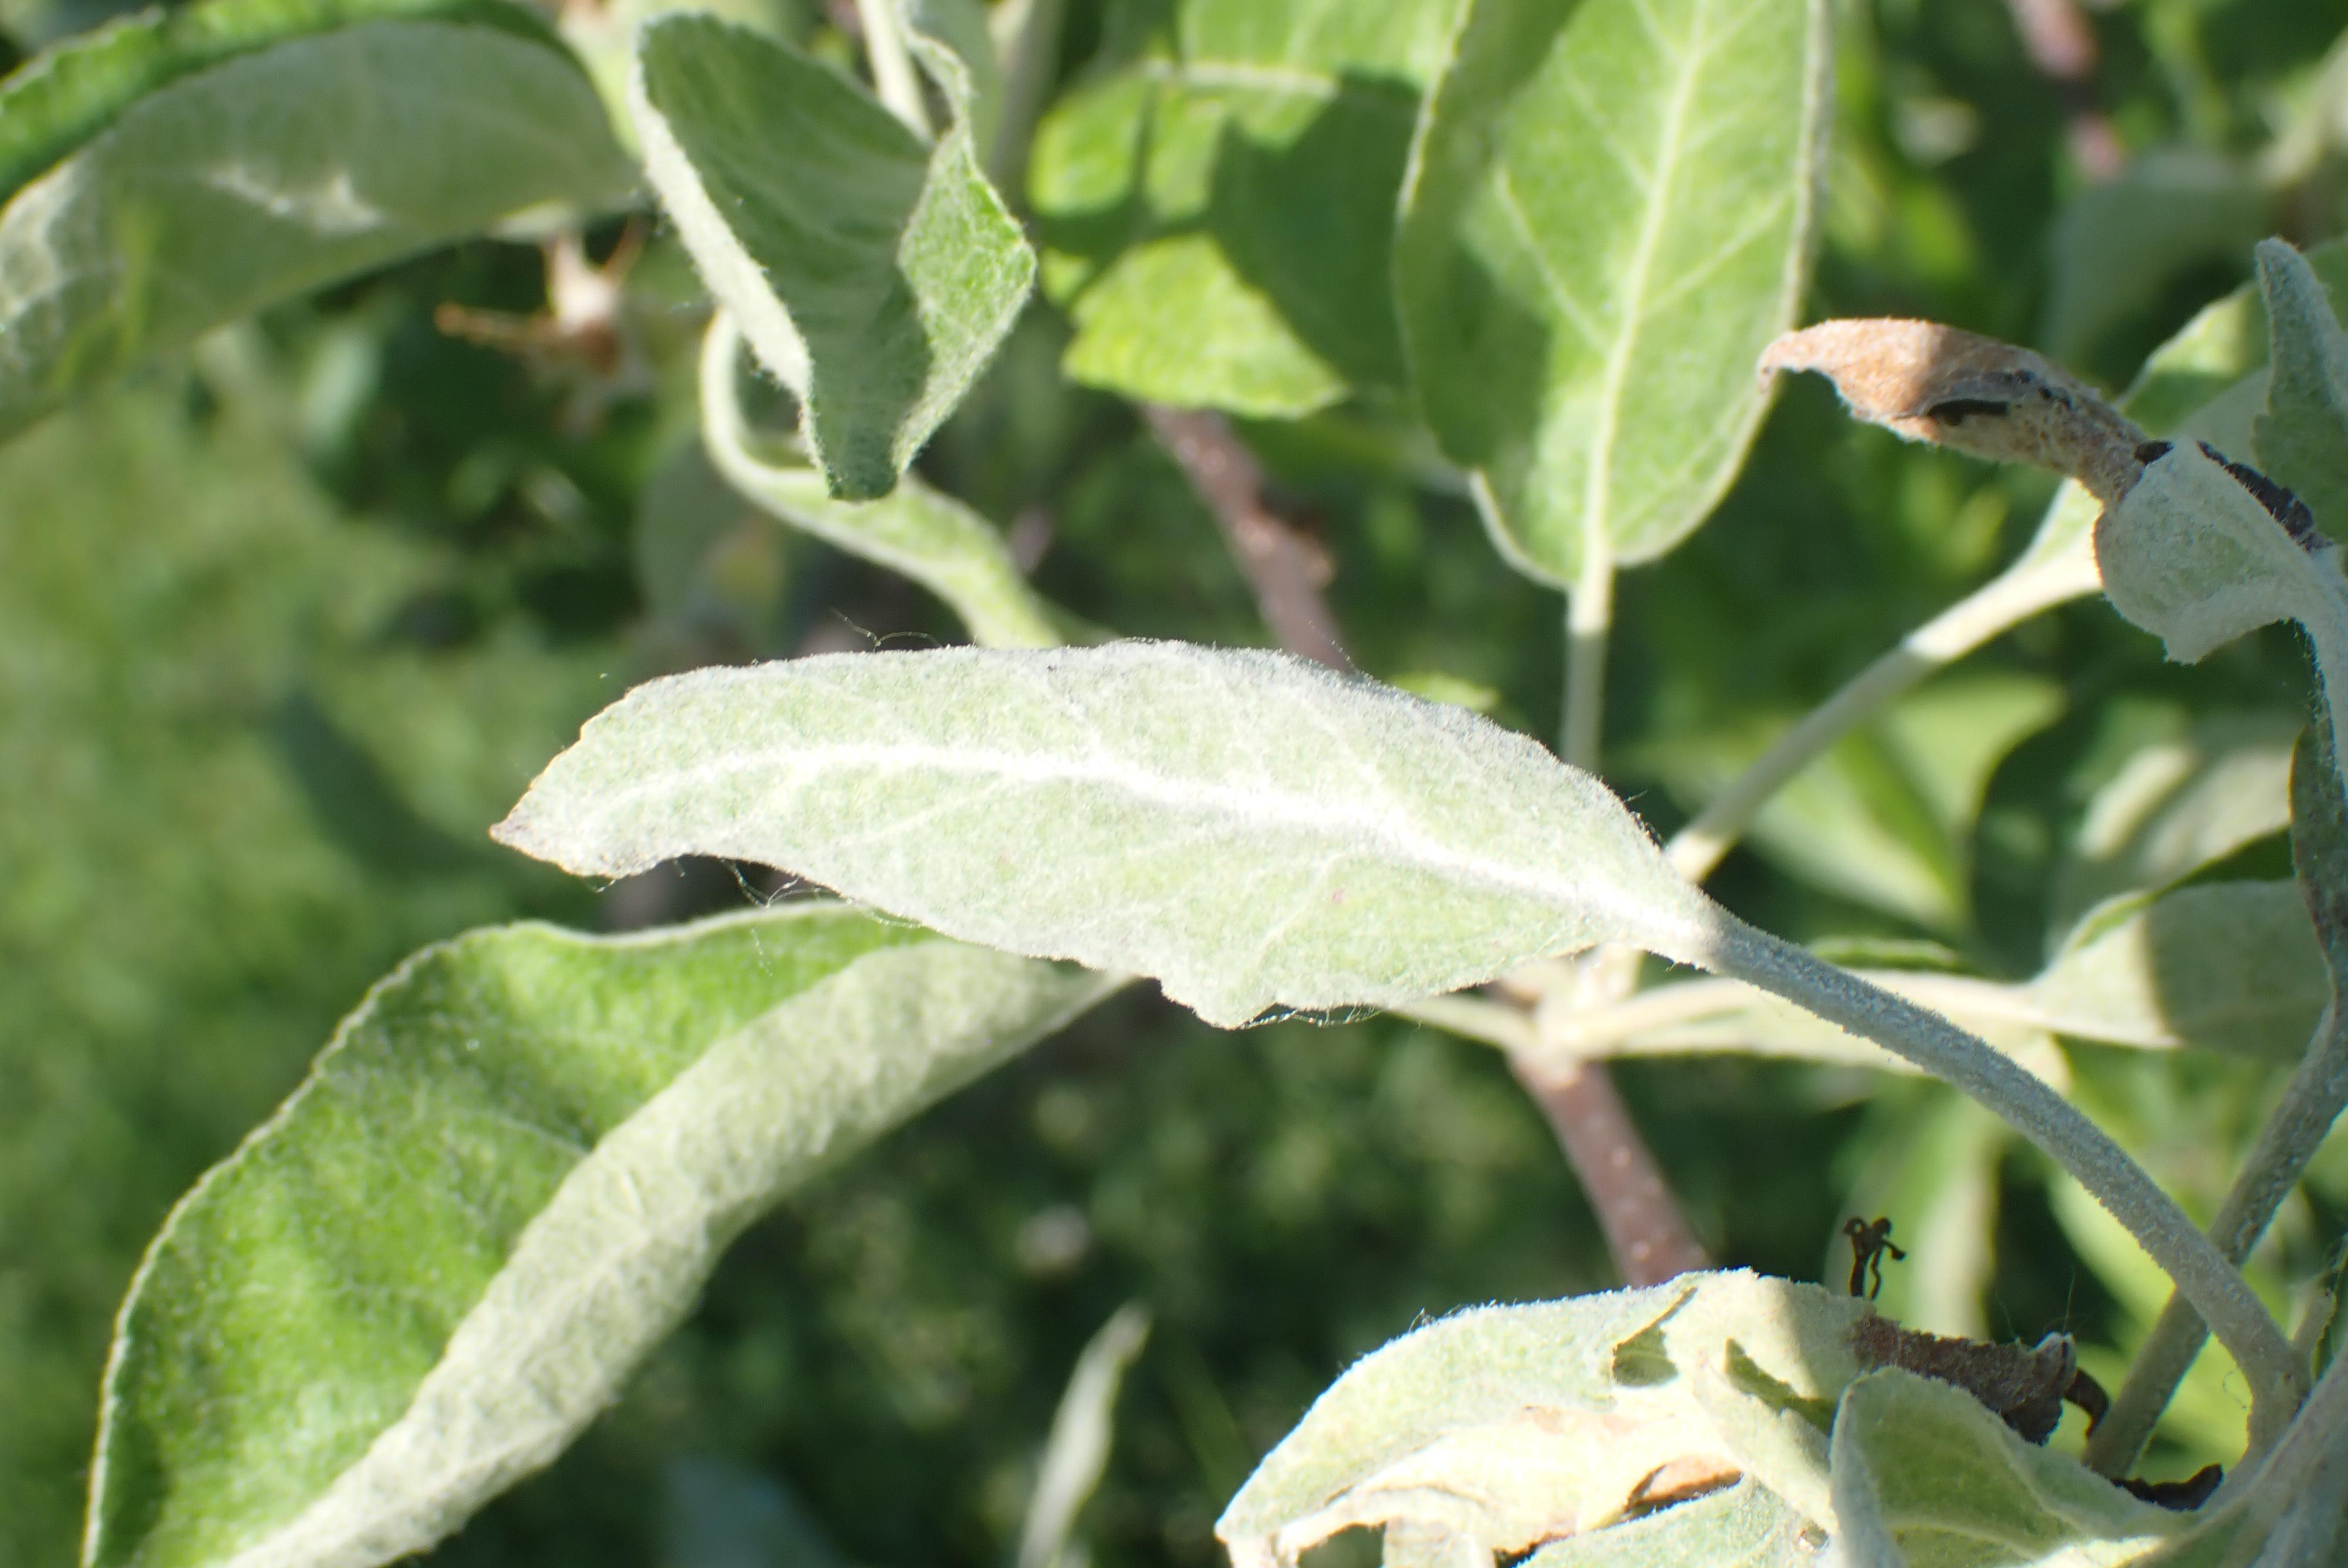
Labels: powdery_mildew